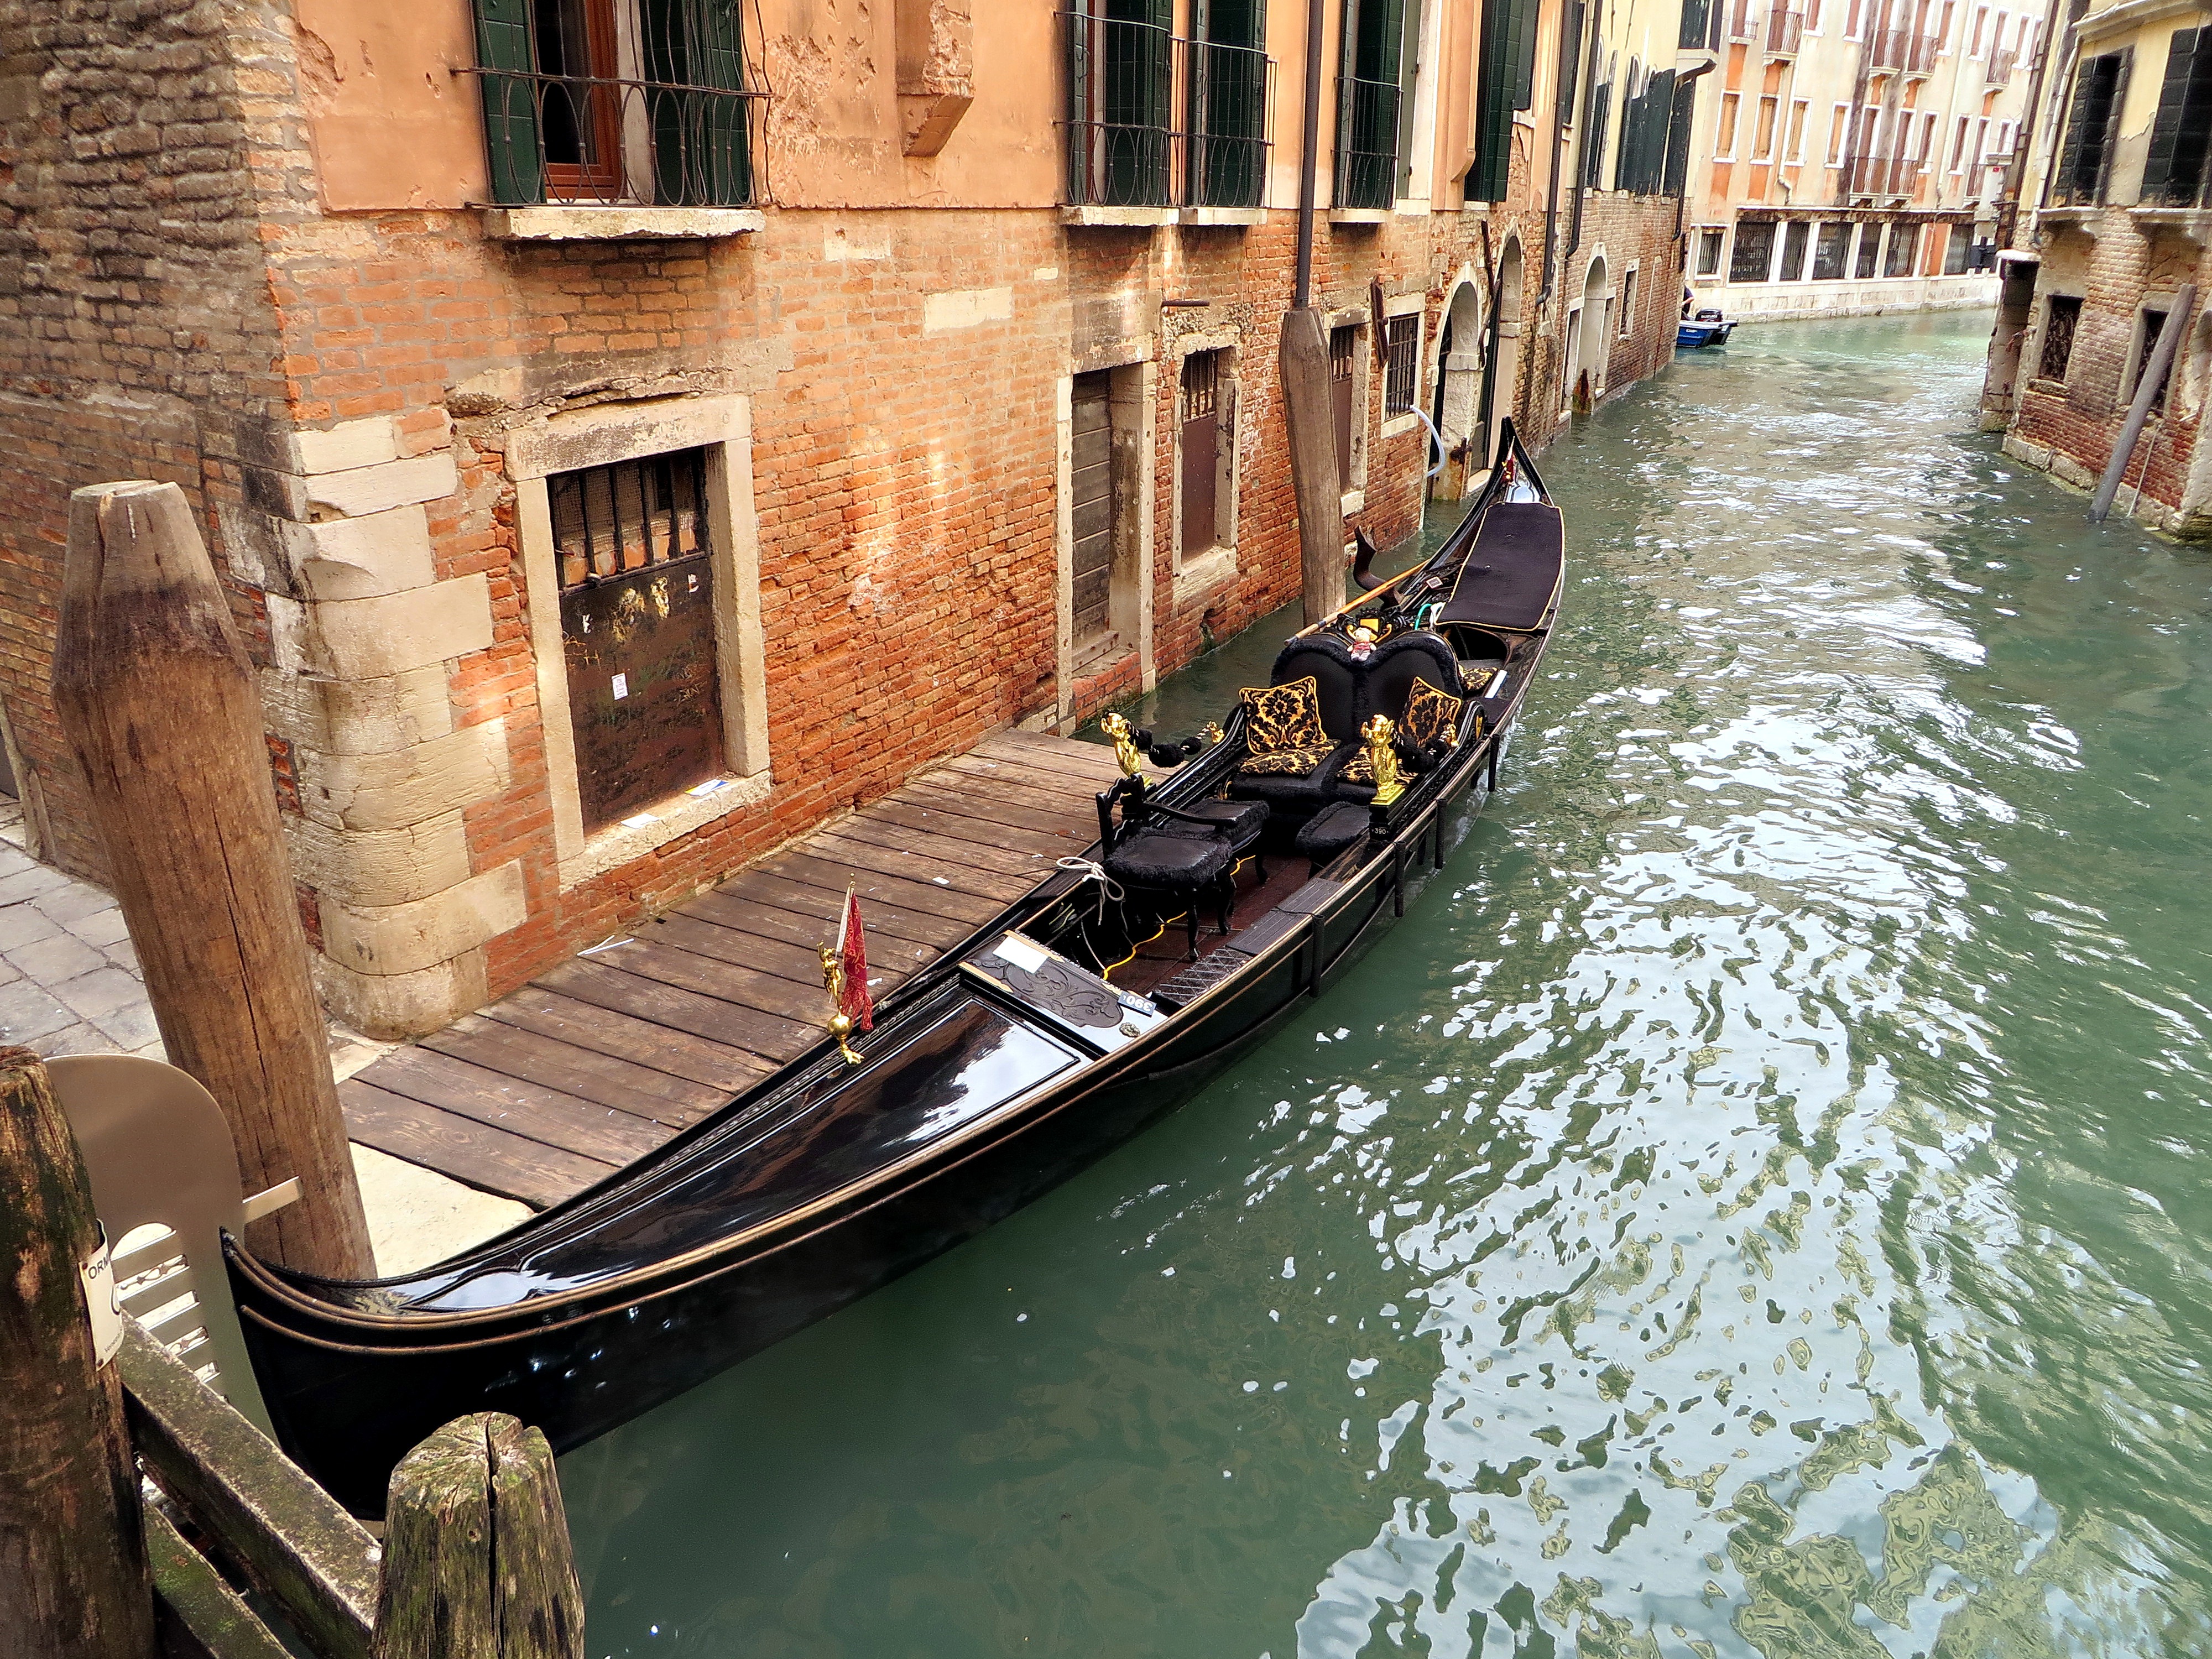
water, boat, canal, travel, transport, europe, vehicle, italy, venice, historic, tourism, waterway, boating, venezia, channel, gondola, watercraft, italian, venetian, watercraft rowing